James E. Walker Library

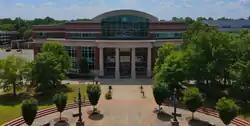
The Library seen from an aerial view

The James E. Walker Library is the campus library of Middle Tennessee State University (MTSU). Opened in 1999 under university president James E. Walker, it replaced an older library in Todd Hall, now home to the Art Department. A four-story, building, the MTSU library contains over 1 million volumes and more than 33,000 periodicals.